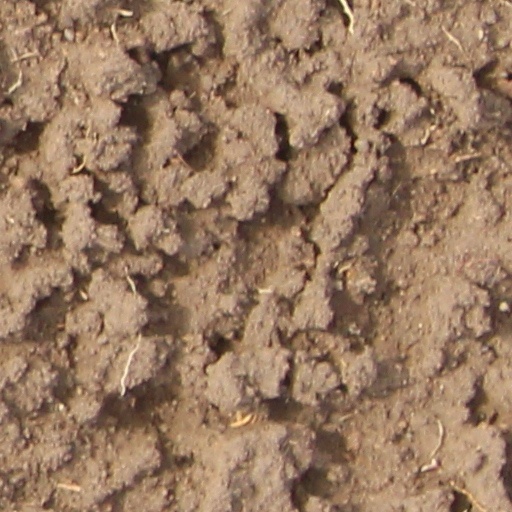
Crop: wheat